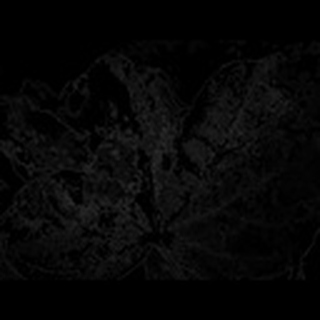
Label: cotton_bacterial_blight